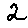
Label: 2